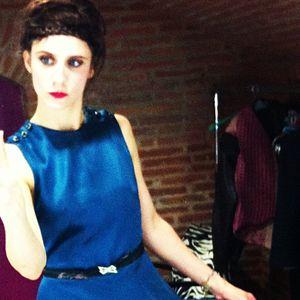
Judith Chemla est une actrice française, née le 5 juillet 1984 ou 1985, ancienne pensionnaire de la Comédie-Française.